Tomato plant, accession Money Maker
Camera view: bottom (45 deg); turntable rotation: 0 degrees
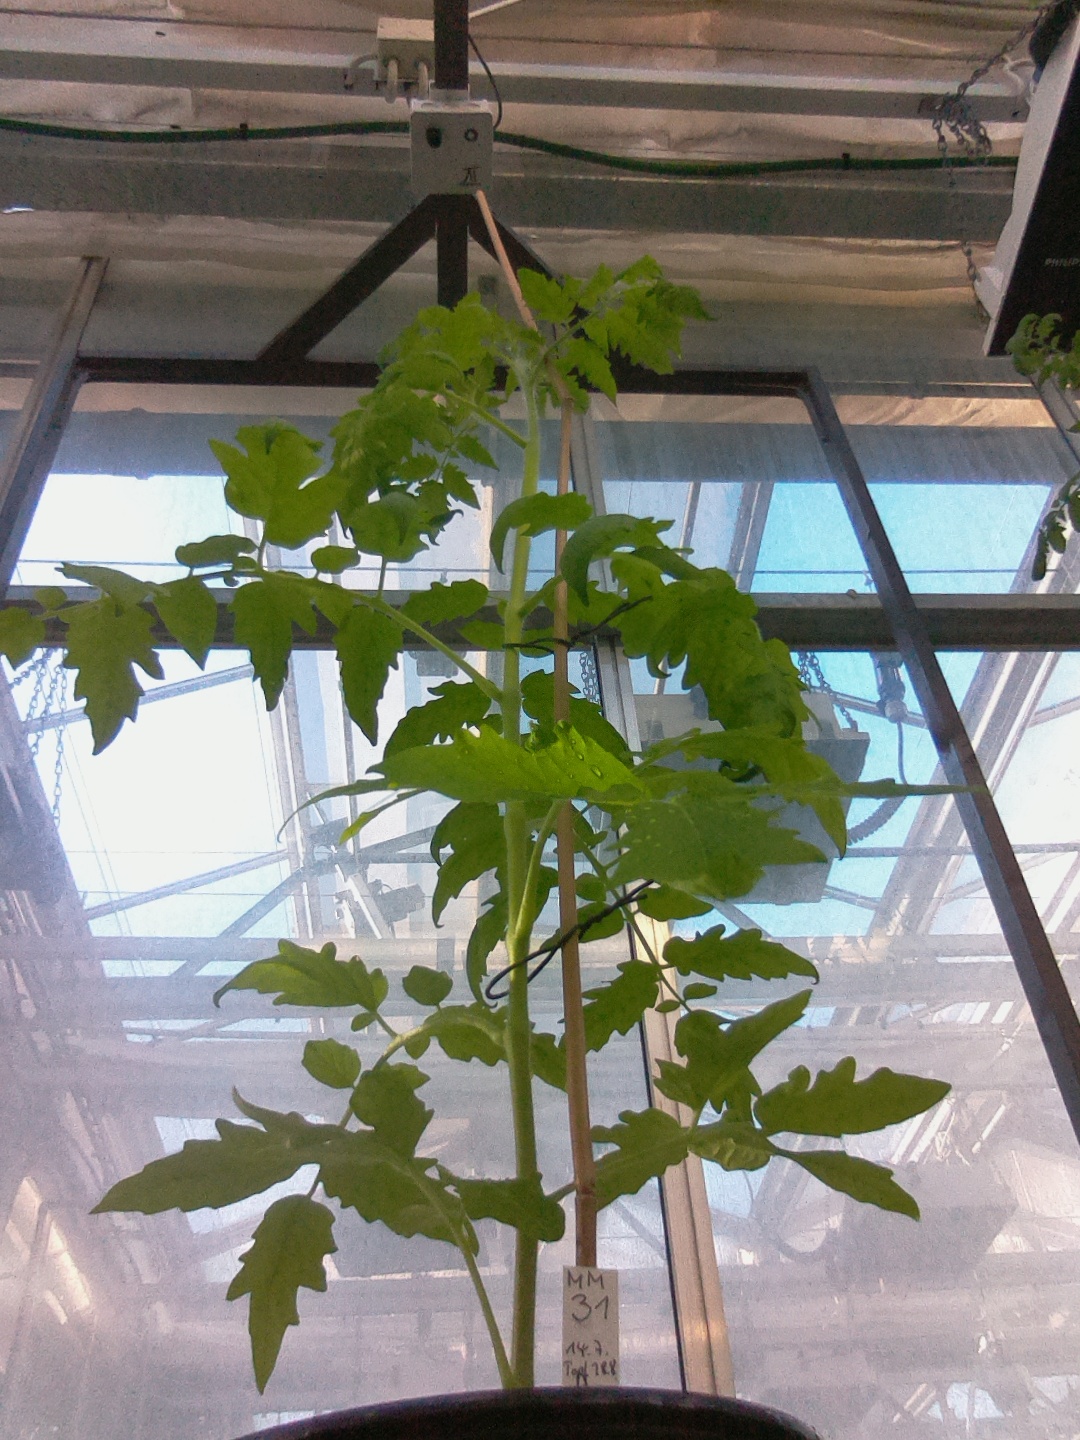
BBCH growth stage 22: 20%-30% Side shoots formed